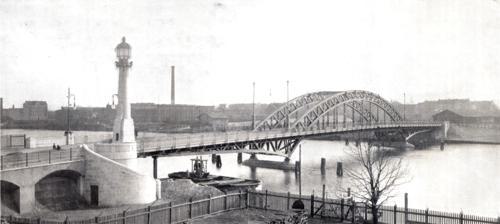
Building: Treskow Bridge
Country: Germany
Year built: 1904
Bridge across the Havel River in Germany Treskow Bridge Treskowbrücke Treskow Bridge in 1905 Coordinates 52°27′36″N 13°30′47″E / 52.4601°N 13.513°E / 52.4601; 13.513 Carries Edisonstraße Crosses Spree River Begins Oberschöneweide Ends Niederschöneweide Named for Sigismund von Treskow History Opened 1904, 1934, 1954 Location The Treskow Bridge ( German : Treskowbrücke ) is a bridge across the Spree river in Berlin , Germany , connecting the Oberschöneweide and Niederschöneweide districts of Berlin's Treptow-Köpenick borough. It is named after Sigismund von Treskow, an aristocrat and politician from the Treskow family. The bridge was first completed in 1904, although major reconstruction was necessary in 1954 after it was damaged during World War II . History The original structure was constructed after plans by Karl Bernhard, a German architect and engineer, and it was opened in 1904. The elaborate design included a steel arch and monumental features like a lighthouse and grand stairways. It was named upon inauguration and became increasingly frequented due to the surrounding area's rapid development. It was widened in 1934 to accommodate the larger numbers of vehicles passing over the river Spree, resulting in the loss of some of the architectural elements of the first design. In World War II , Wehrmacht troops destroyed the structure to hinder the Red Army from entering Berlin. While creating a lasting obstacle for river traffic in the following years, the destruction of the bridge did not keep the Soviet forces from capturing the city. A wooden pedestrian bridge was erected in 1945 to allow crossings over the river by foot. During the time of the GDR , the sections of the bridge that were left in the Spree river were removed and reused for the reconstruction of the Treskow Bridge. The repaired bridge was opened in 1954. The bridge was thoroughly renovated in 1981 and between 1999 and 2001. Tram usage Since its inauguration in 1904, Treskow Bridge has been used by trams , being one of the most important river crossings in eastern Berlin. Today, it is frequented by seven lines of the Berlin tram network (21, 27, 37, 60, 61, 67, M17). References Wikimedia Commons has media related to Treskowbrücke .